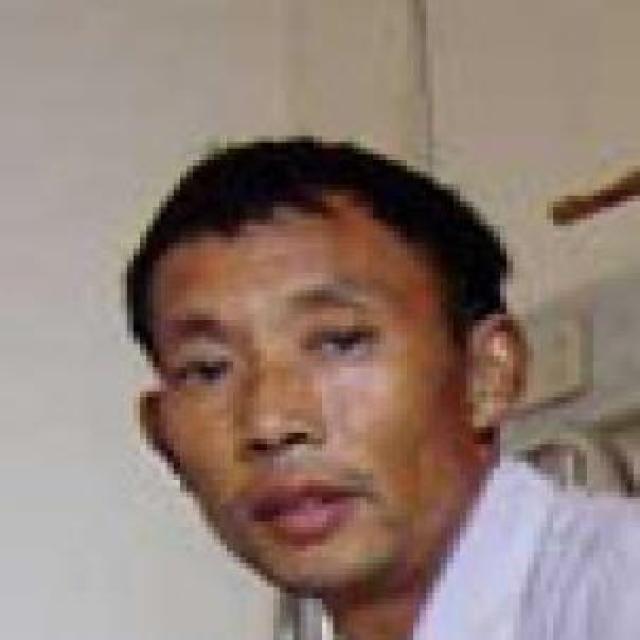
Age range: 45-64